Objectified

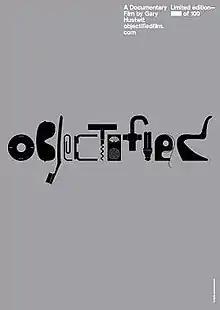

Objectified is a feature-length documentary film examining the role of every day non-living objects and the people who design them, in our daily lives. The film is directed by Gary Hustwit. "Objectified" premièred at the South By Southwest Festival on March 14, 2009.